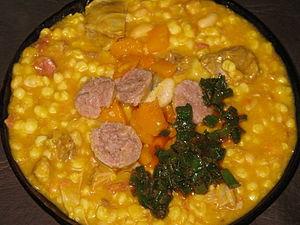
La cuisine argentine peut être décrite comme le mélange culturel des influences autochtone et méditerranéenne dans le large champ d’application de bétail et de produits agricoles qui abondent dans le pays.